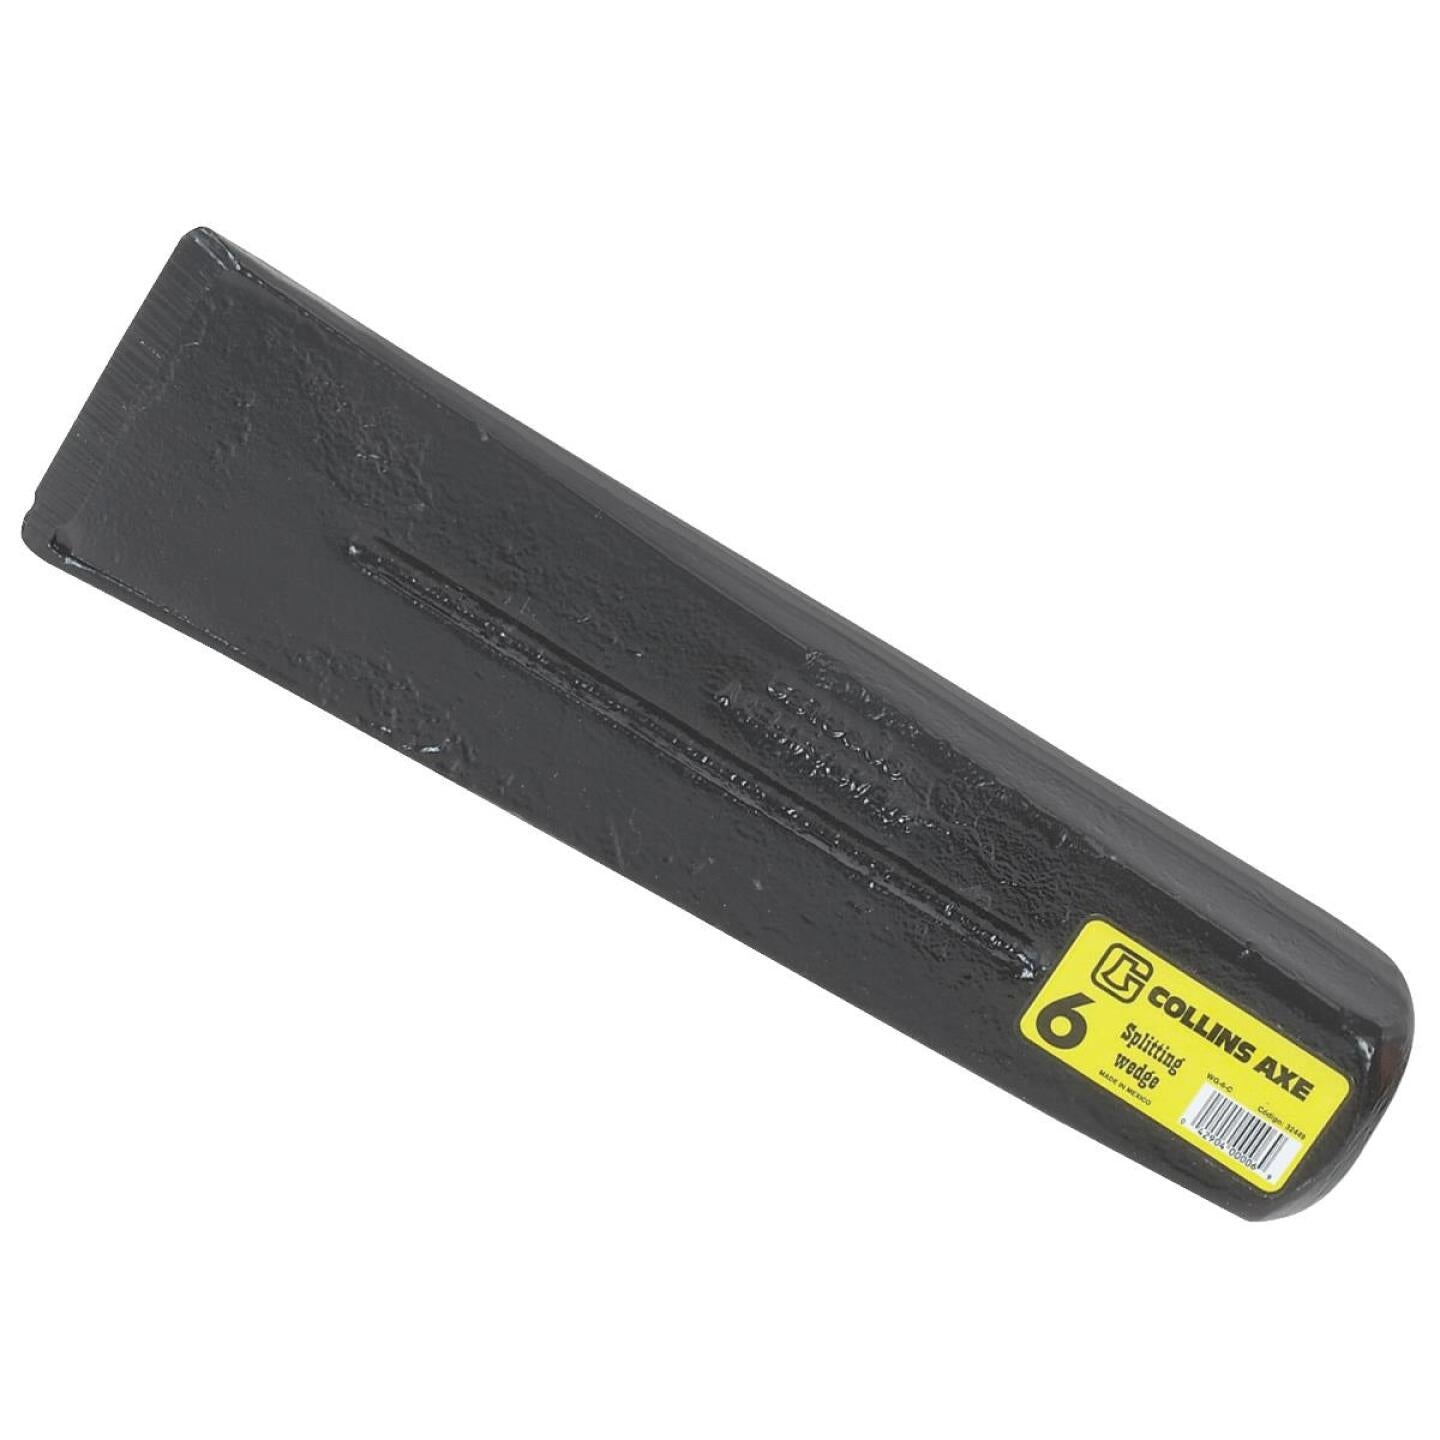
Do it Best 6 Lb. Forged Steel Splitting Wedge
Drop-forge steel construction Painted black
Brand: Do it Best
Category: Hardware > Tool Accessories > Wedge Tools > Splitting Wedges